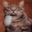
Label: cat